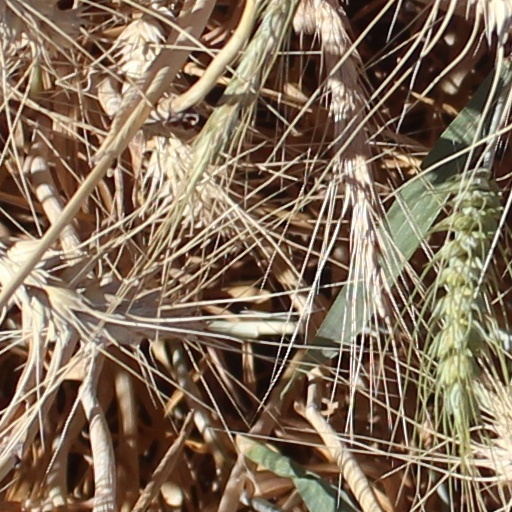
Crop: wheat